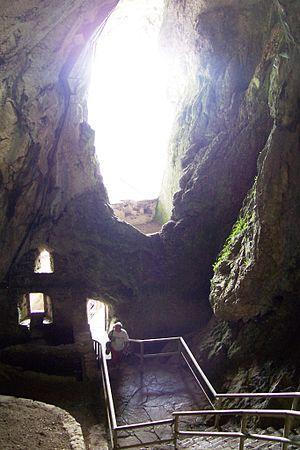
Le château de Predjama est un château situé à Postojna en Slovénie, à 9 km du bourg.